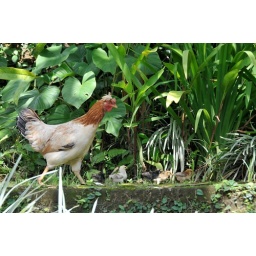
Free range chickens at the main street in Ubud